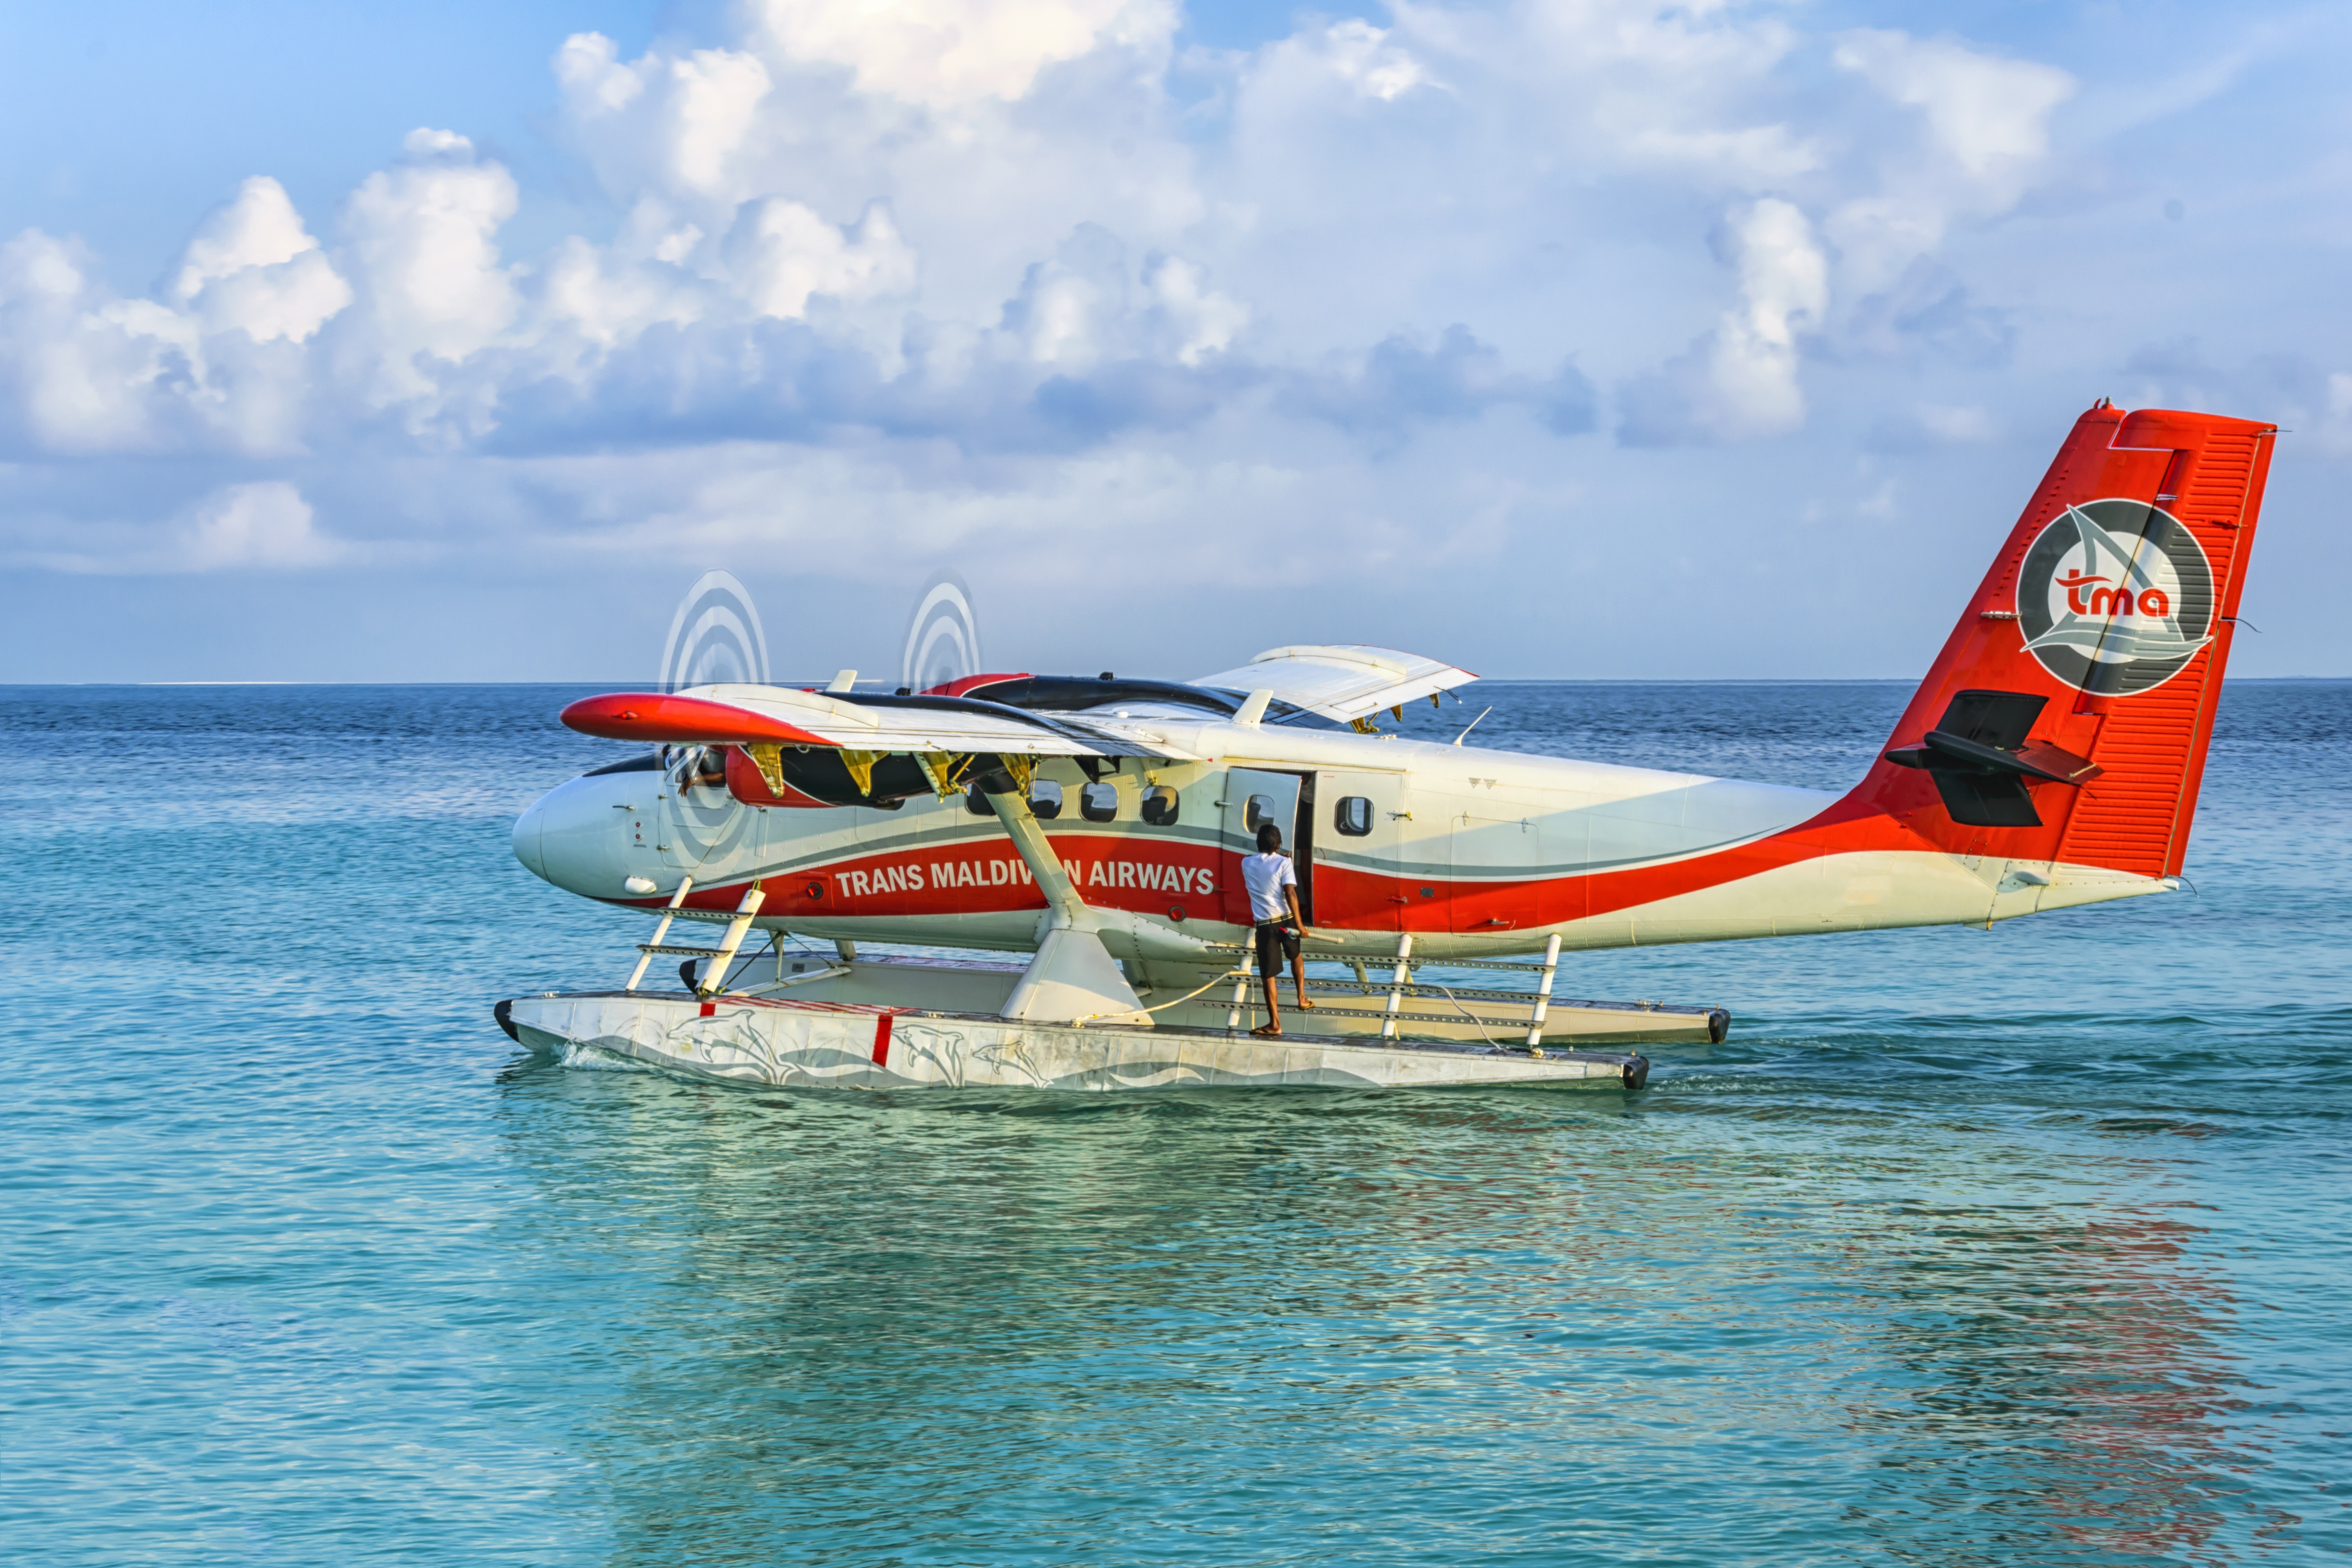
beach, landscape, sea, water, nature, horizon, sky, summer, travel, airplane, aircraft, dusk, evening, vehicle, relax, airline, paradise, aviation, flight, action, holiday, island, machine, clouds, relaxation, turquoise, hell, flyer, seaplane, maldives, recovery, indian ocean, light aircraft, dream holiday, monoplane, atmosphere of earth, aircraft engine, propeller driven aircraft, otter swing, trans maldivian airways